Gateway of India (film)

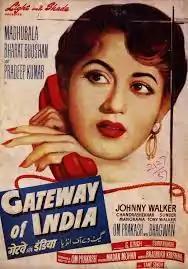
Theatrical release poster

Gateway of India is a 1957 Indian Hindi-language black comedy film directed and produced by Om Prakash and cinematographed by G. Singh. The film is edited by Dharamvir and music is composed by Madan Mohan. It features an ensemble cast including Bharat Bhushan, Pradeep Kumar, Madhubala, Anita Guha, Johnny Walker, Master Bhagwan.